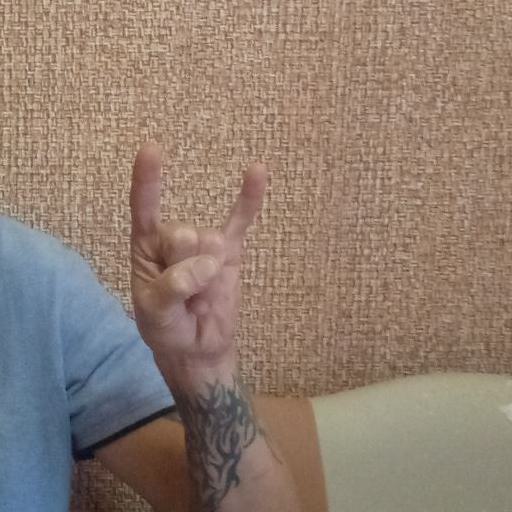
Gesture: rock